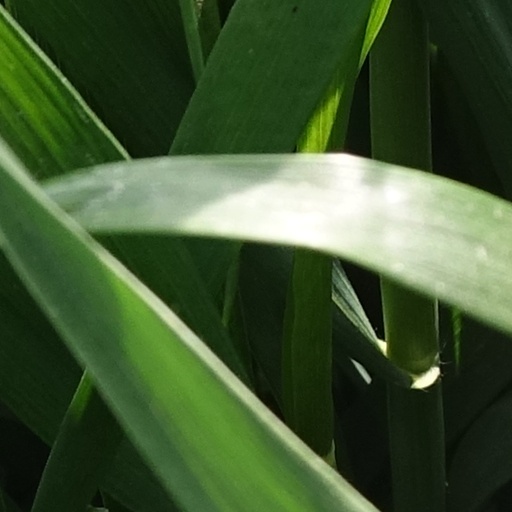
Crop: wheat